Mary Wollstonecraft

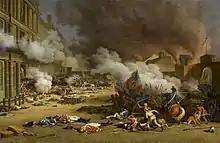
The insurrection of 10 August 1792

Wollstonecraft left for Paris in December 1792, and arrived about a month before Louis XVI was guillotined. Britain and France were on the brink of war when she left for Paris, and many advised her not to go. France was in turmoil. She sought out other British visitors such as Helen Maria Williams and joined the circle of expatriates then in the city. During her time in Paris, Wollstonecraft associated mostly with the moderate Girondins rather than the more radical Jacobins. It was indicative that when Archibald Hamilton Rowan, the United Irishman, encountered her in the city in 1794 it was at a post-Terror festival in honour of the moderate revolutionary leader Mirabeau, who had been a great hero for Irish and English radicals before his death in April 1791.